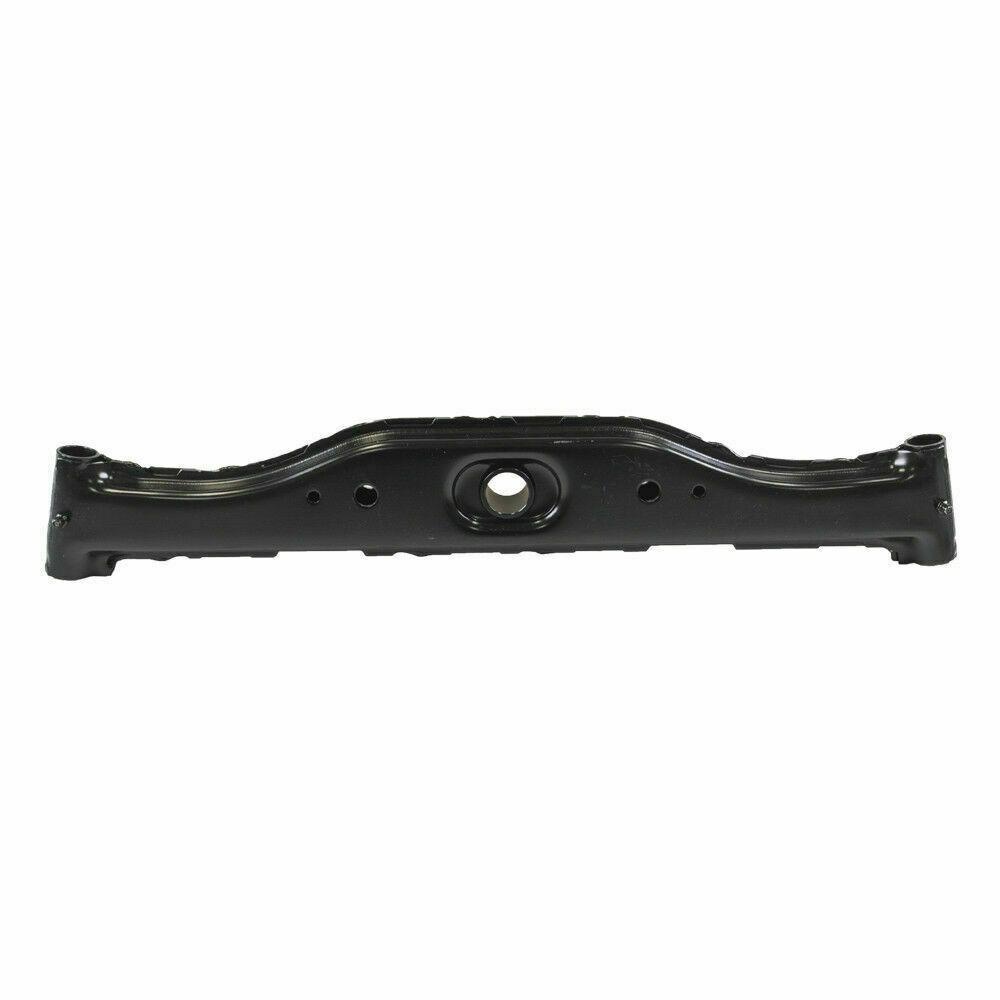
Compatible Welded Front Axle for Weed Eater WE12538K Lawn Tractor
Weed Eater WE12538K Lawn Tractor Welded Front Axle Replacement
Brand: Tools Moito
Category: Home & Garden > Lawn & Garden > Outdoor Power Equipment Accessories > Tractor Parts & Accessories > Tractor Wheels